Norman Pilcher

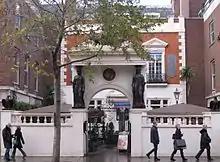
The Pheasantry in 2009

Norman Clement Pilcher (1 June 1935 – 14 March 2021) was a British police officer. After a transfer from the Flying Squad to the Drug Squad in 1967, Norman ("Nobby") Pilcher became notorious for the vigour with which he pinned possession of drugs charges on pop stars and hippies, and for the dubious methods employed in his undercover operations, which included paying off informers with drugs.